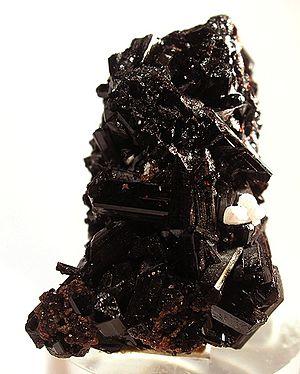
La manganvésuvianite est un minéral du groupe des vésuvianites.